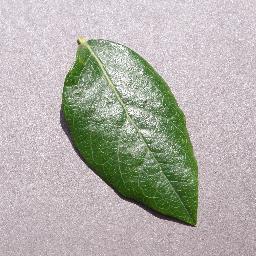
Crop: blueberry
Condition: healthy